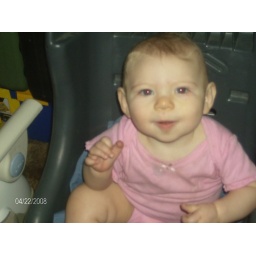
Sitting in big girl car seat.